Zbigniew Podlecki Stadium

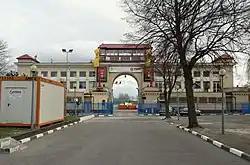
The Marathon Gate in 2012

The stadium opened on 8 May 1925 as part of the Free City of Danzig and was built on the site of former fortifications. It was commissioned by Germans taking the name Kampfbahn Niederstadt. When it was first used it was mainly for football and also contained an athletics track. After World War II the stands were enlarged and the Marathon Gate was built. The speedway track was opened on 11 April 1965 and underwent improvements before the 1988 season, with white granite replacing the existing track base.